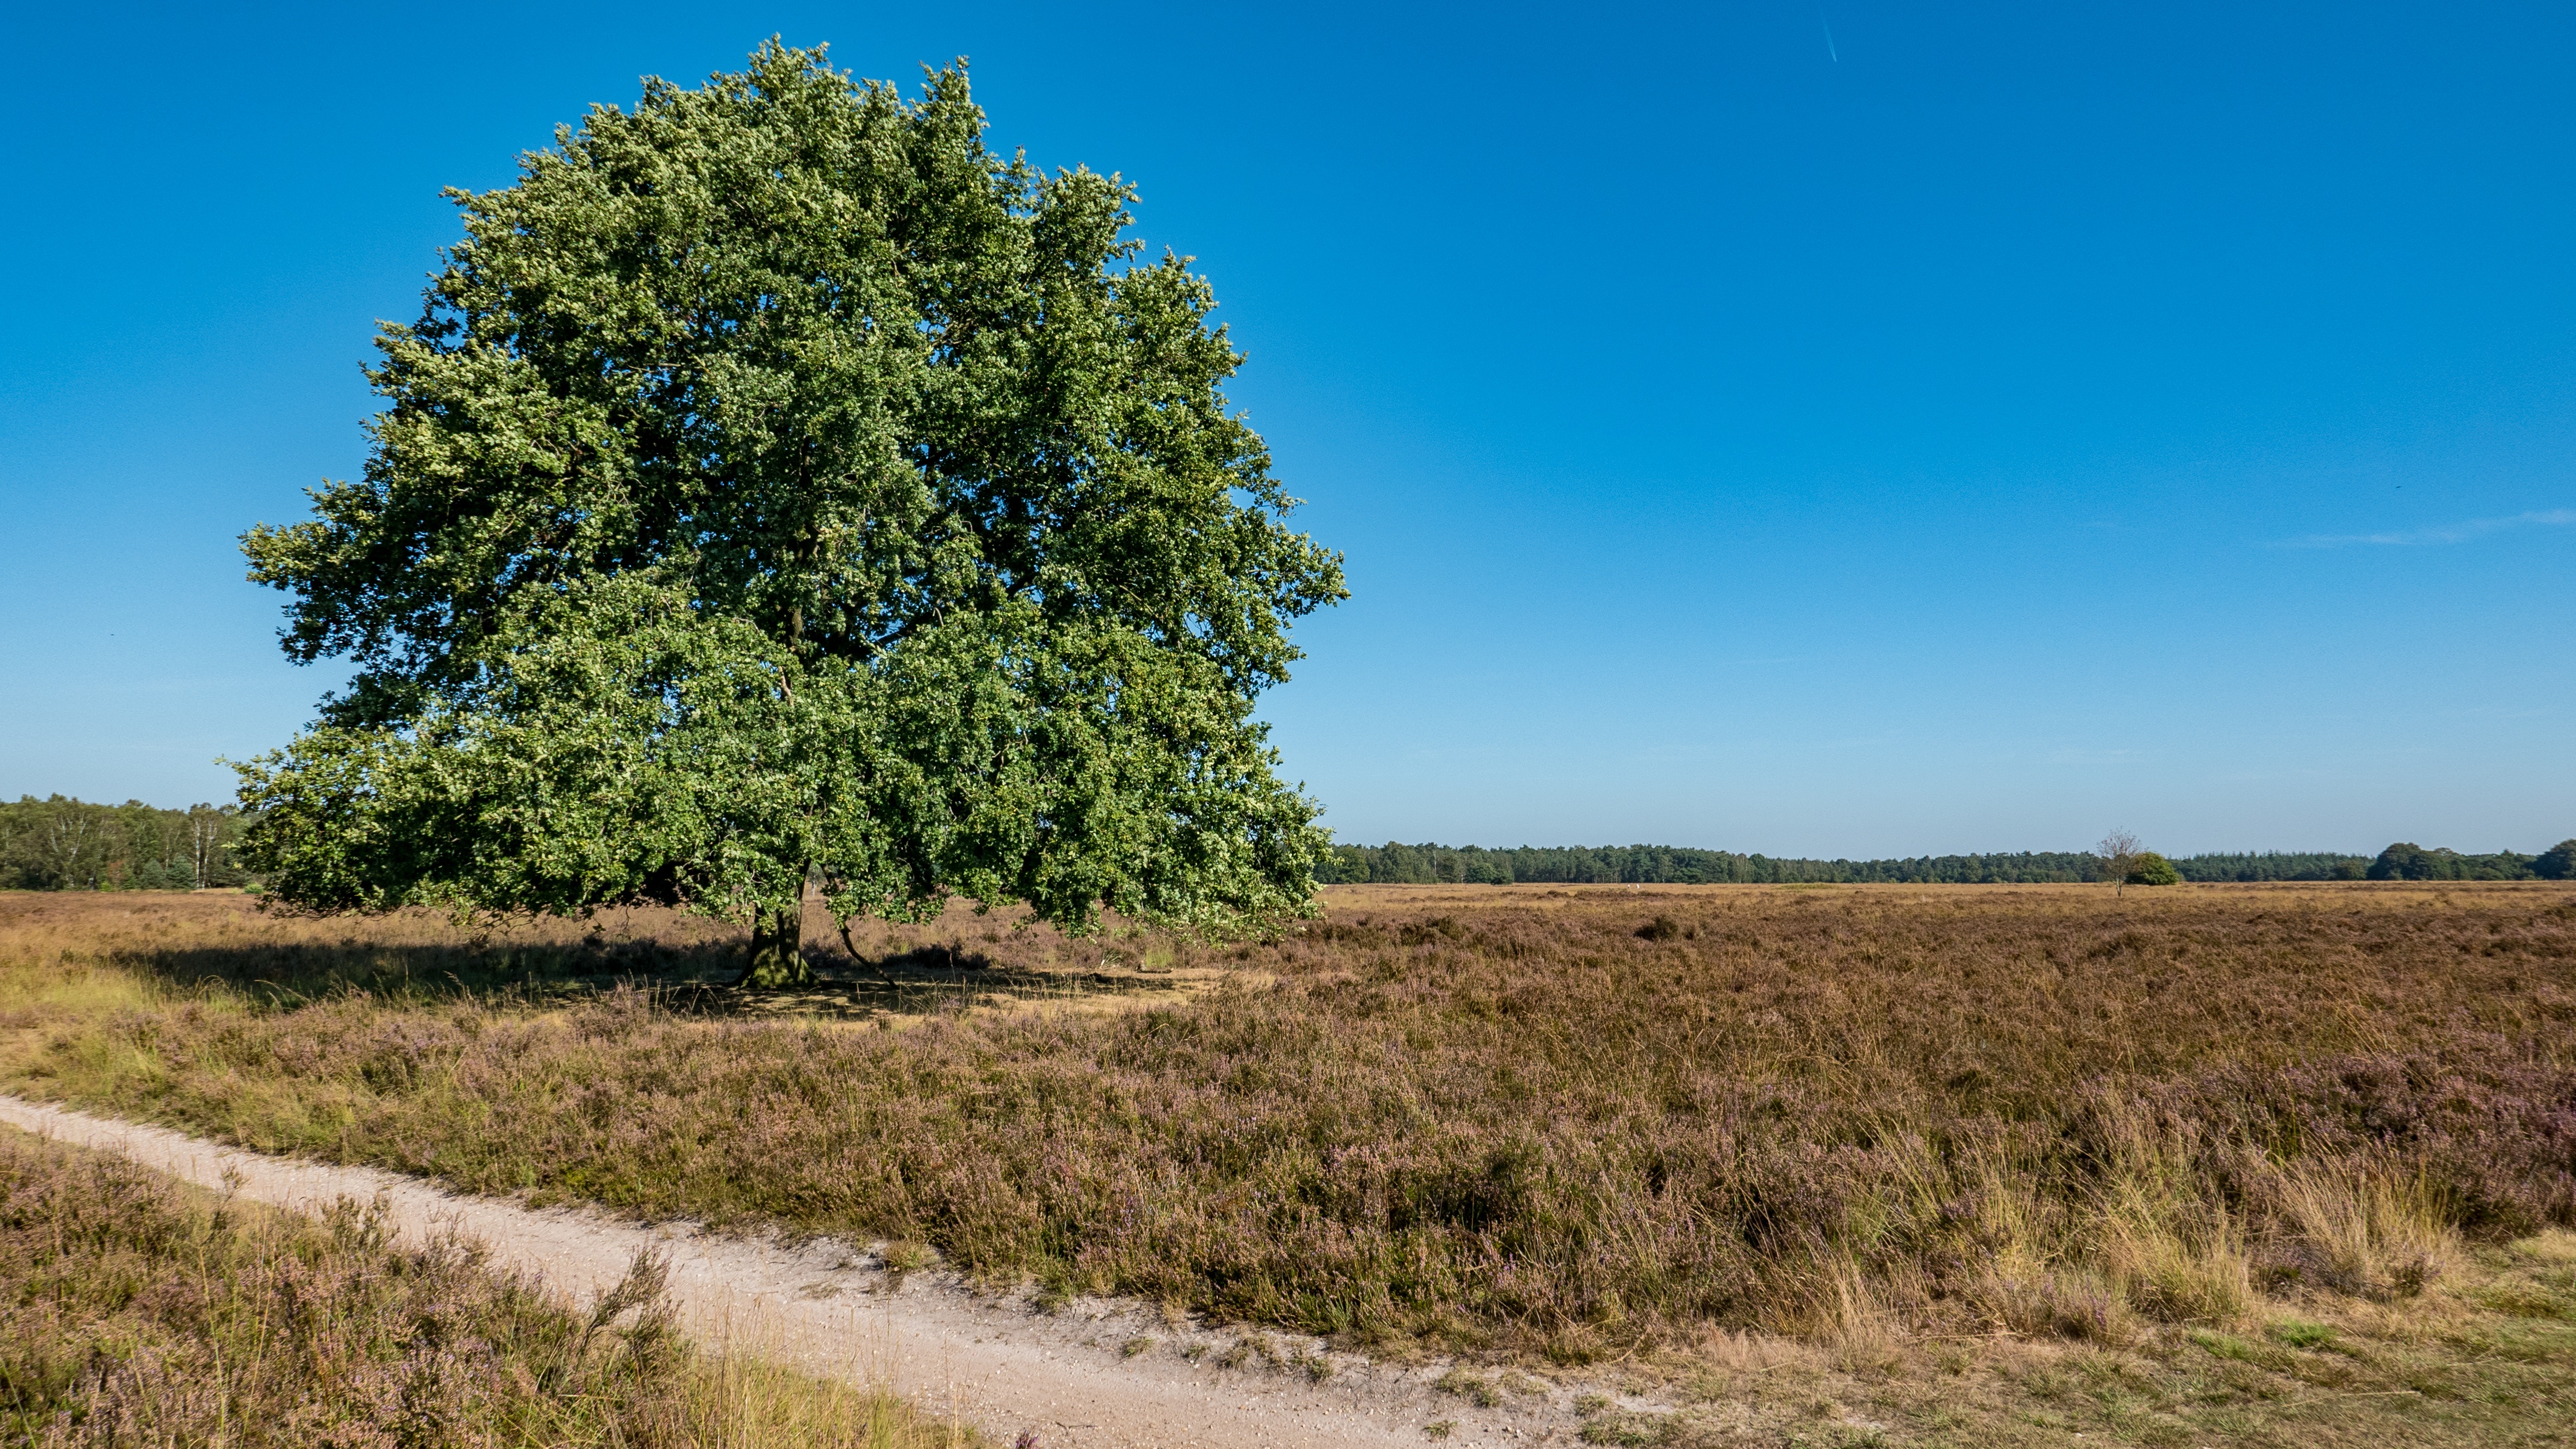
landscape, tree, plant, field, meadow, prairie, hill, soil, agriculture, savanna, plain, grassland, plateau, habitat, ecosystem, steppe, rural area, biome, natural environment, woody plant, land plant, land lot